Andrew Fuller

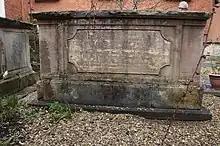
Grave of Andrew Fuller at Fuller Baptist Church, Kettering, Northamptonshire

Fuller, a Particular Baptist, was a controversialist in defence of the governmental theory of the atonement against hyper-Calvinism on the one hand and Socinianism and Sandemanianism on the other. Abraham Booth accused him of giving up true Calvinism. Fuller debated theology with the General Baptist Dan Taylor, but they remained on good terms.